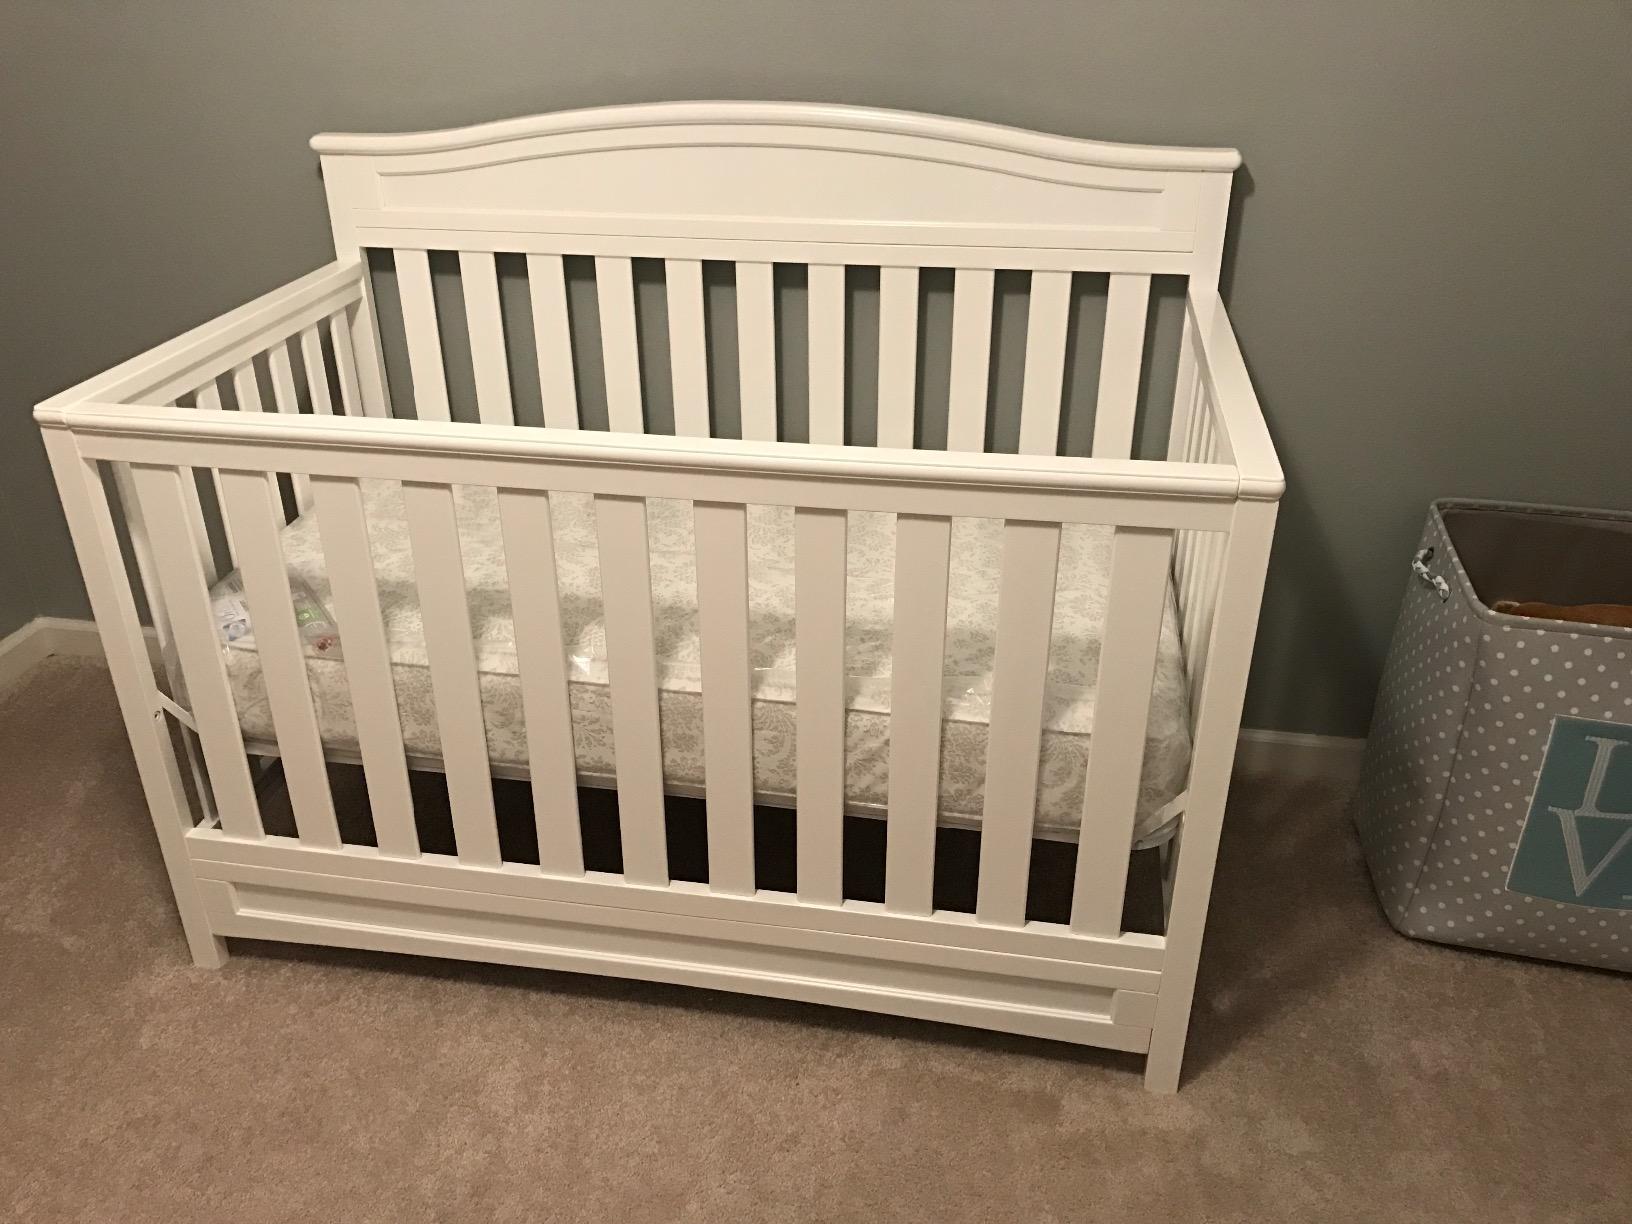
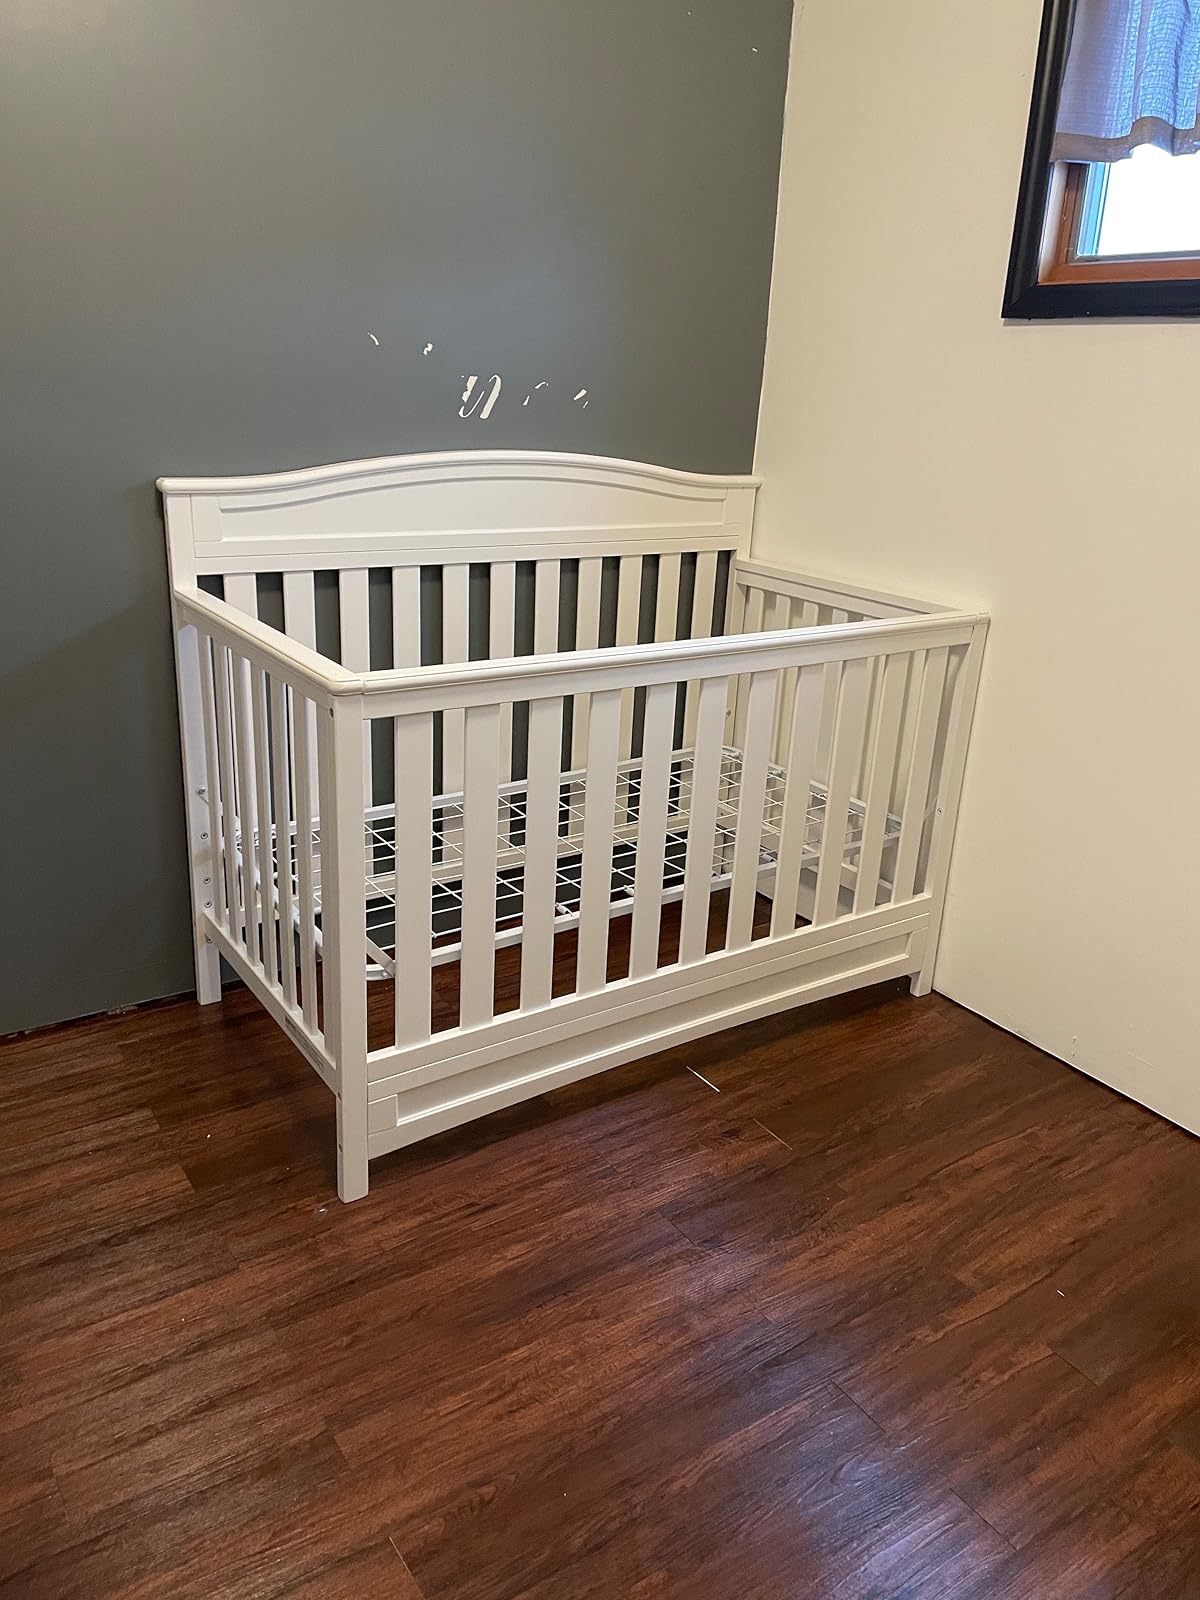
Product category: products_crib
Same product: yes